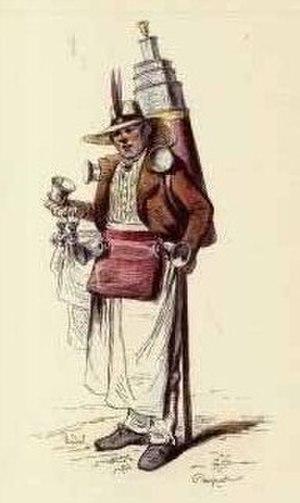
Un marchand de coco des rues de Paris.
Le coco, appelé aussi à ses débuts tisane, est une boisson rafraîchissante qui résulte de la macération de bâtons de réglisse dans de l'eau citronnée. Cette boisson commença à se vendre dans les rues de Paris à la fin du XVIIIᵉ siècle.